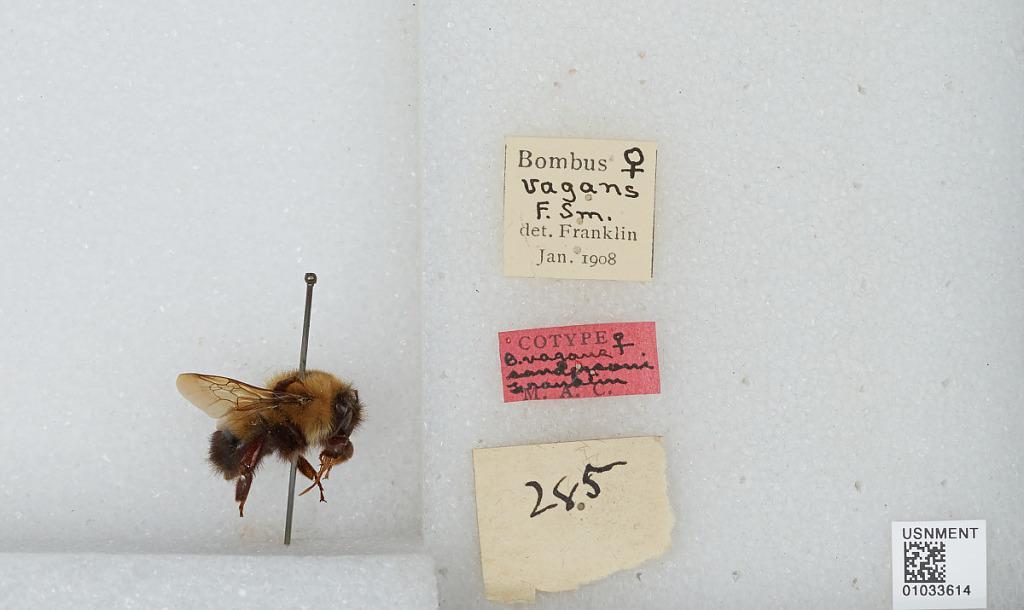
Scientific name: Bombus (Pyrobombus) vagans vagans Smith
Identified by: Franklin